Paige Bueckers

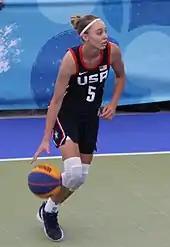
Bueckers dribbling during a 3x3 game for the United States

On August 9, 2023, Bueckers announced that she was fully cleared to return to the court; two months earlier, she had been cleared for all activities except for five-on-five play. Entering her redshirt junior season, she was named an AP preseason All-American and Big East Preseason Player of the Year. On November 8, Bueckers made her season debut, recording eight points, seven rebounds and four assists in 21 minutes in a 102–58 win over Dayton. On November 16, she scored 31 points in a 78–67 loss to AP No. 2 UCLA at the Cayman Islands Classic. Bueckers tied Maya Moore as the fastest player in UConn history to reach 1,000 career points (55 games) on December 10, scoring 26 points in a 76–64 victory against AP No. 24 North Carolina. On January 17, 2024, she posted a season-high 32 points and seven rebounds in an 83–59 win over Seton Hall. At the end of the regular season, Bueckers was named Big East Player of the Year and was a unanimous first-team all-conference selection. She helped UConn win the Big East tournament, where she was named MOP after recording 27 points and five blocks in a 78–42 win over Georgetown in the final. In the second round of the 2024 NCAA tournament, Bueckers tied her season-high of 32 points, while recording 10 rebounds, six assists and four steals, in a 72–64 win over Syracuse. In the Elite Eight, she posted 28 points, 10 rebounds and six assists in an 80–73 victory over one-seed USC, earning Portland 3 Regional MOP honors. She scored 17 points in a 71–69 loss to one-seed Iowa in the Final Four.